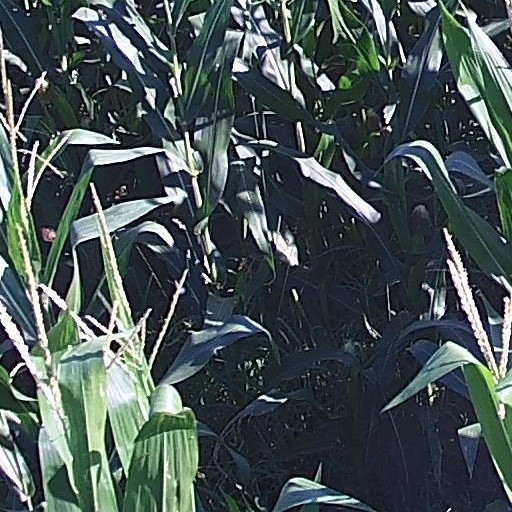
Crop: maize; corn